Islamism

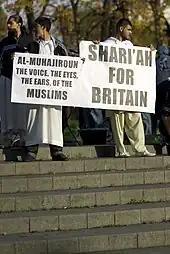
Islamists' public demonstration in the United Kingdom for sharia, October 2009

Islamists simply believe that their movement is either a corrected version or a revival of Islam, but others believe that Islamism is a modern deviation from Islam which should either be denounced or dismissed.